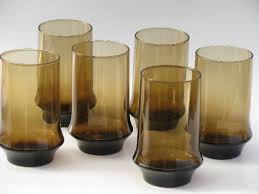
Waste category: glass